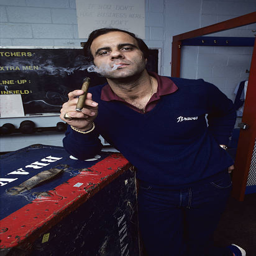
baseball player enjoying a cigar in the locker room .